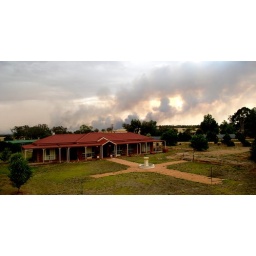
just a fire that was over the hill behind my house